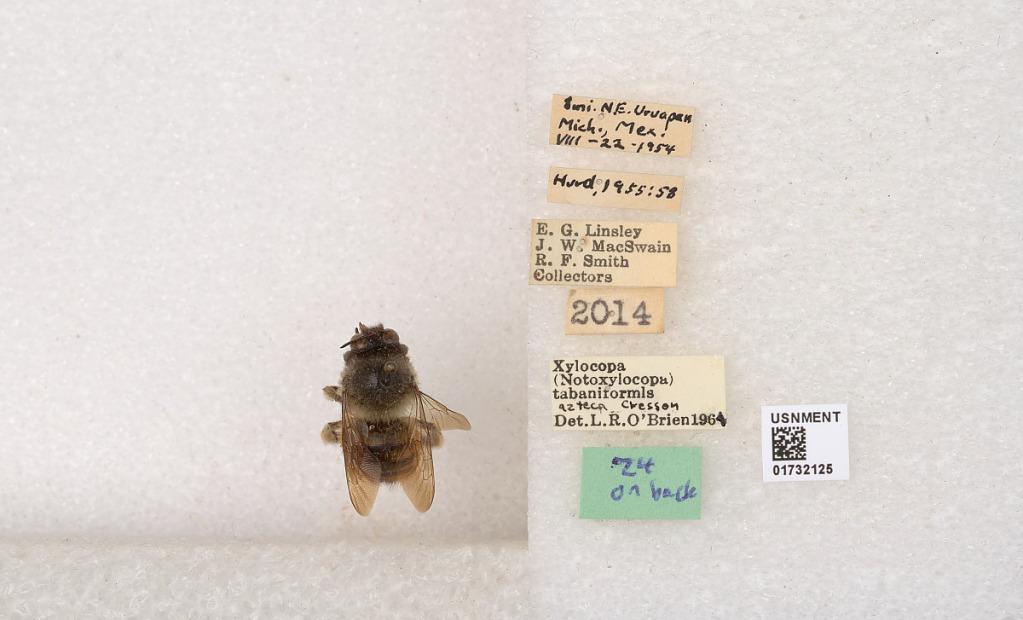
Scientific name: Xylocopa (Notoxylocopa) tabaniformis azteca Cresson
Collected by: E. Linsley, J. MacSwain & R. Smith
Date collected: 1954-7-22
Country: Mexico
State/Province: Michoacan
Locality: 8 mi. NE. Uruapan
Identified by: O'Brien, L. R.